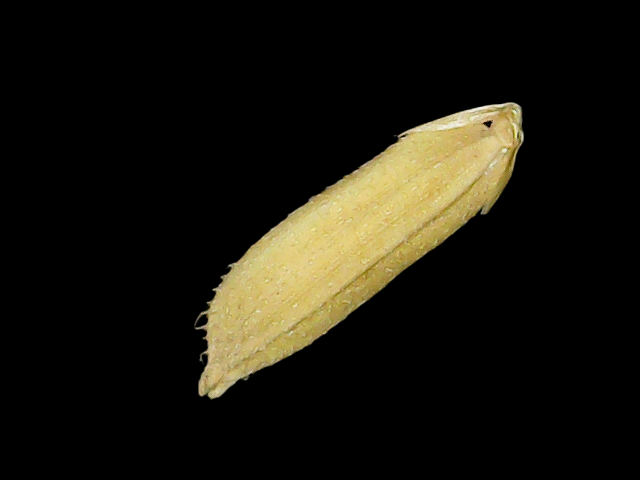
Rice variety: Binadhan17